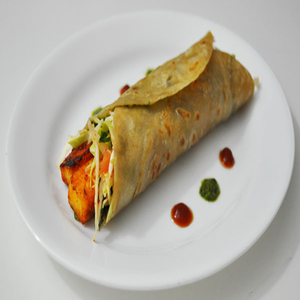
Dish: kathiroll